Supergiant

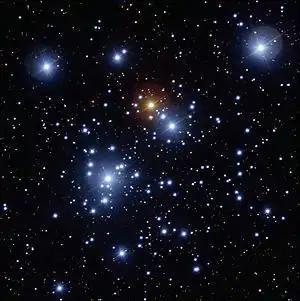
The four brightest stars in NGC 4755 are blue supergiant stars, with a red supergiant star at the centre. (ESO VLT)

Supergiant stars can be identified on the basis of their spectra, with distinctive lines sensitive to high luminosity and low surface gravity. In 1897, Antonia C. Maury had divided stars based on the widths of their spectral lines, with her class "c" identifying stars with the narrowest lines. Although it was not known at the time, these were the most luminous stars. In 1943, Morgan and Keenan formalised the definition of spectral luminosity classes, with class I referring to supergiant stars. The same system of MK luminosity classes is still used today, with refinements based on the increased resolution of modern spectra. Supergiants occur in every spectral class, from young blue class O supergiants to highly evolved red class M supergiants. Because they are enlarged compared with main-sequence and giant stars of the same spectral type, they have lower surface gravities, and changes can be observed in their line profiles. Supergiants are also evolved stars with higher levels of heavy elements than main-sequence stars. This is the basis of the MK luminosity system, which assigns stars to luminosity classes purely from observations of their spectra.